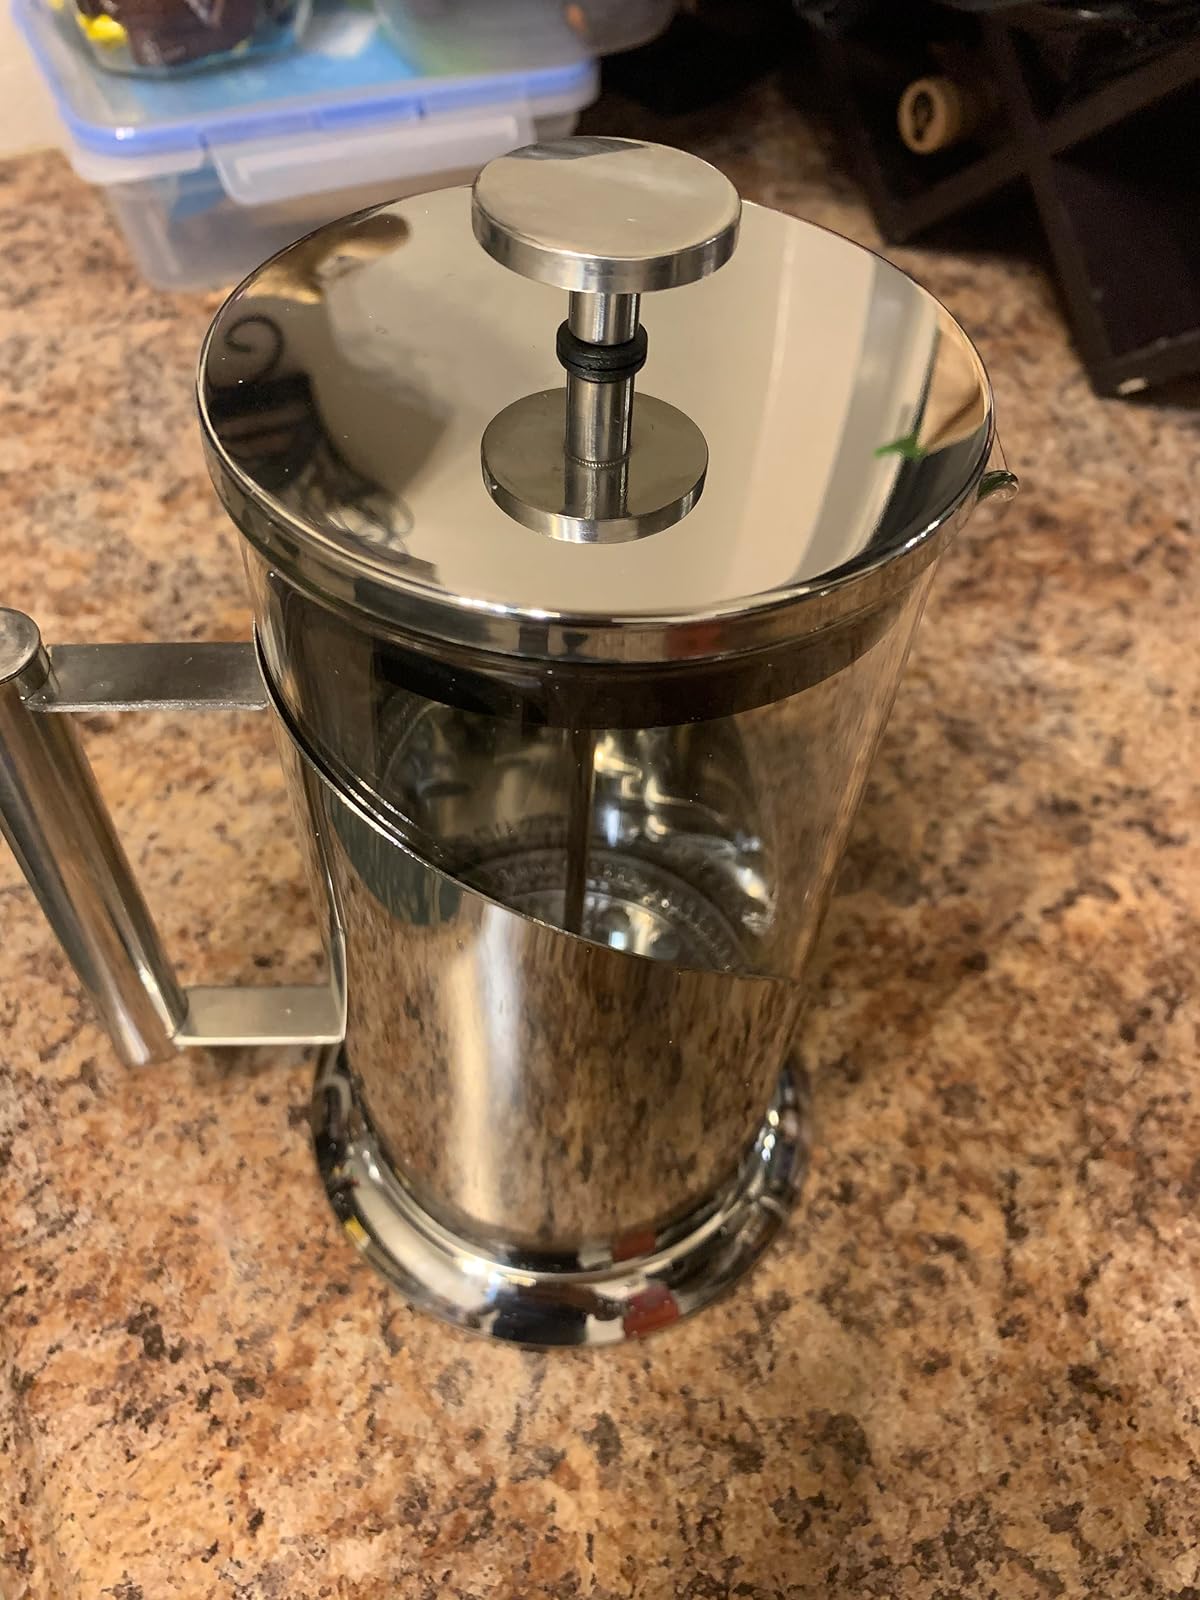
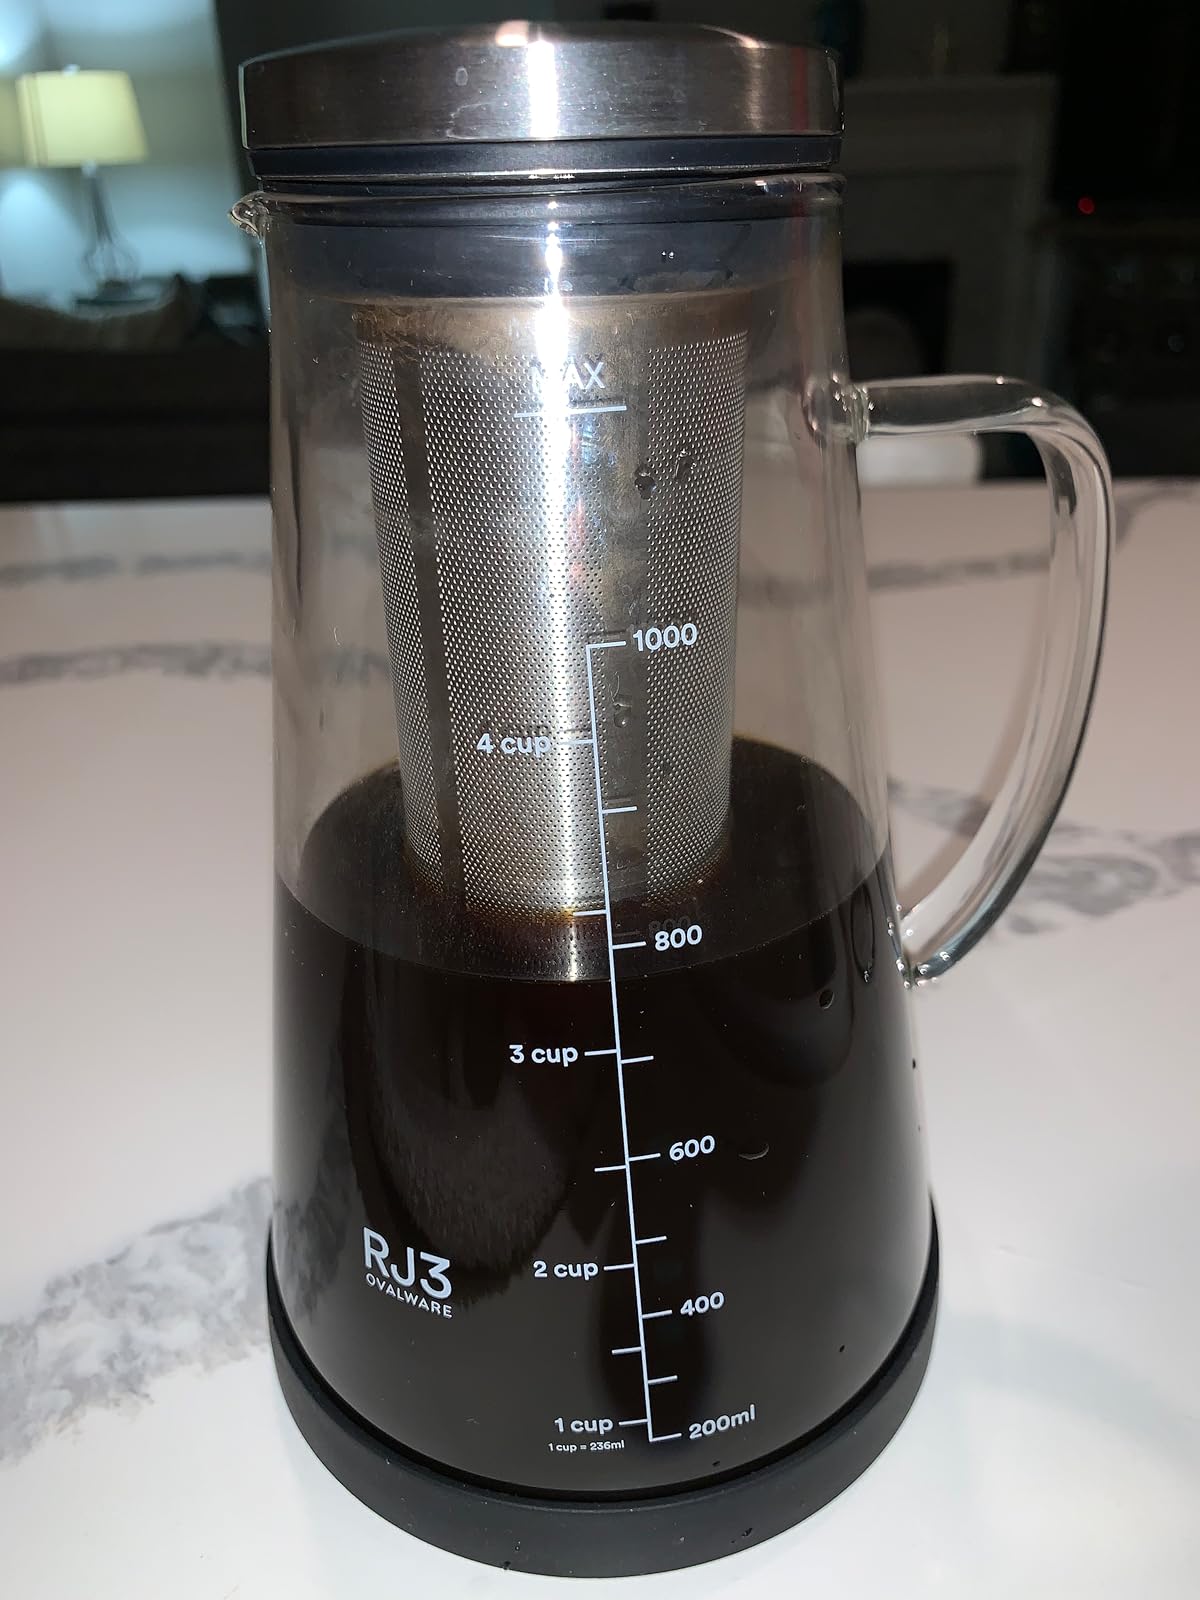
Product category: items_tea
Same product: no